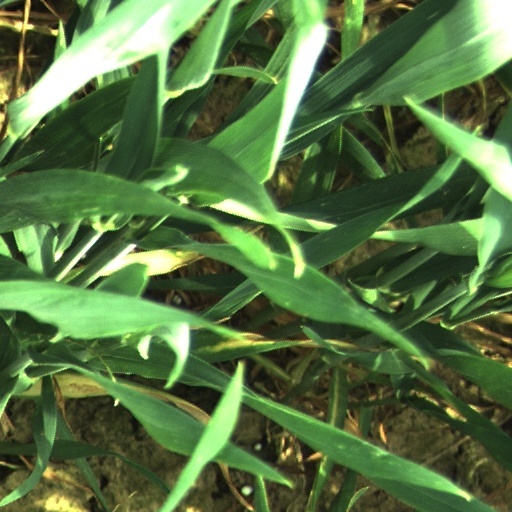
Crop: wheat